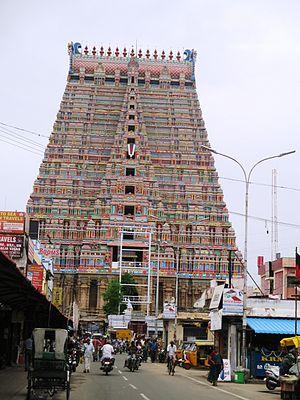
Le temple de Sri Ranganathaswamy, situé à Srirangam, dans le Tamil Nadu, est un temple hindou consacré à Ranganatha, la forme de repos de Vishnou. C’est le premier et principal des 108 Divya Desams, demeures sacrées de Vishnou. Le festival de chars qui a lieu lors des 21 jours suivant le Vaikunta Ekadasi y est réputé ; à cette occasion, un texte vishnouite, le Tiruvaimozhi, est récité face à Vishnou.